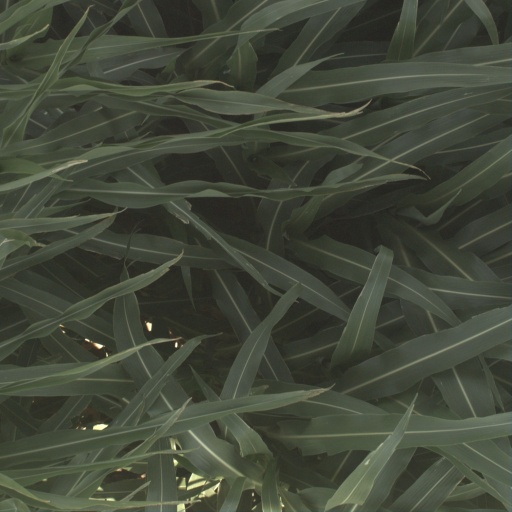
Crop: sorghum